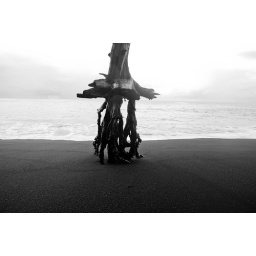
palm tree rooted in the black sand